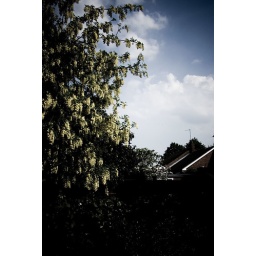
some tree in my garden that had yellow flowers on it